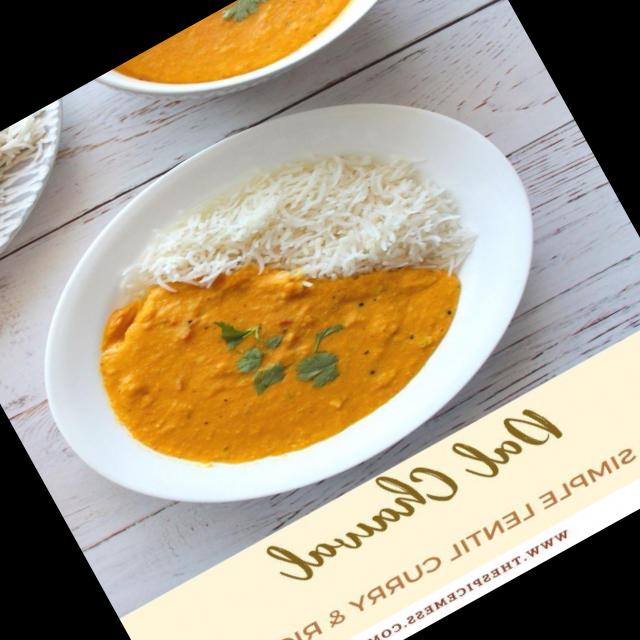
Dish: dal_makhani